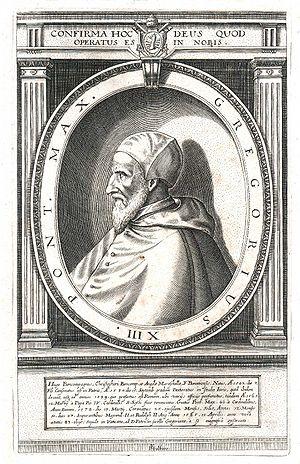
Le 1ᵉʳ janvier est le premier jour de l'année du calendrier grégorien, et symbolise à ce titre le Big Bang, dans le calendrier cosmique de Carl Sagan. Il reste alors 364 jours avant la fin de l'année, 365 dans le cas d'une année bissextile.
Le calendrier grégorien est un calendrier solaire conçu à la fin du XVIᵉ siècle pour corriger la dérive séculaire du calendrier julien alors en usage. À la demande de Grégoire XIII, des mathématiciens et des astronomes jésuites des universités de Salamanque et de Coimbra préparent les bases d'un nouveau calendrier depuis 1579. Adopté par le pape Grégoire XIII, dans la bulle pontificale « Inter gravissimas » du 24 février 1582, il est mis en application dans les États catholiques quelques mois plus tard. Le lendemain du jeudi 4 octobre 1582 est le vendredi 15 octobre 1582 en Espagne, Portugal et les États pontificaux. Son usage s'est ensuite progressivement répandu dans les pays protestants, et à l'ensemble du monde jusqu'au milieu du XXᵉ siècle. Le calendrier grégorien s'est imposé dans la majeure partie du monde pour les usages civils ; de nombreux autres calendriers sont utilisés pour les usages religieux ou traditionnels. Ce calendrier porte le nom de son instigateur, le pape Grégoire XIII.